Montseny Massif

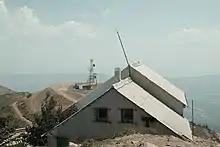
Meteorological Observatory at the top of the Turó de l'Home in the Montseny Massif

There are a large number of megalithic structures in the massif, such as menhirs, indicating that the area was inhabited since very ancient times.